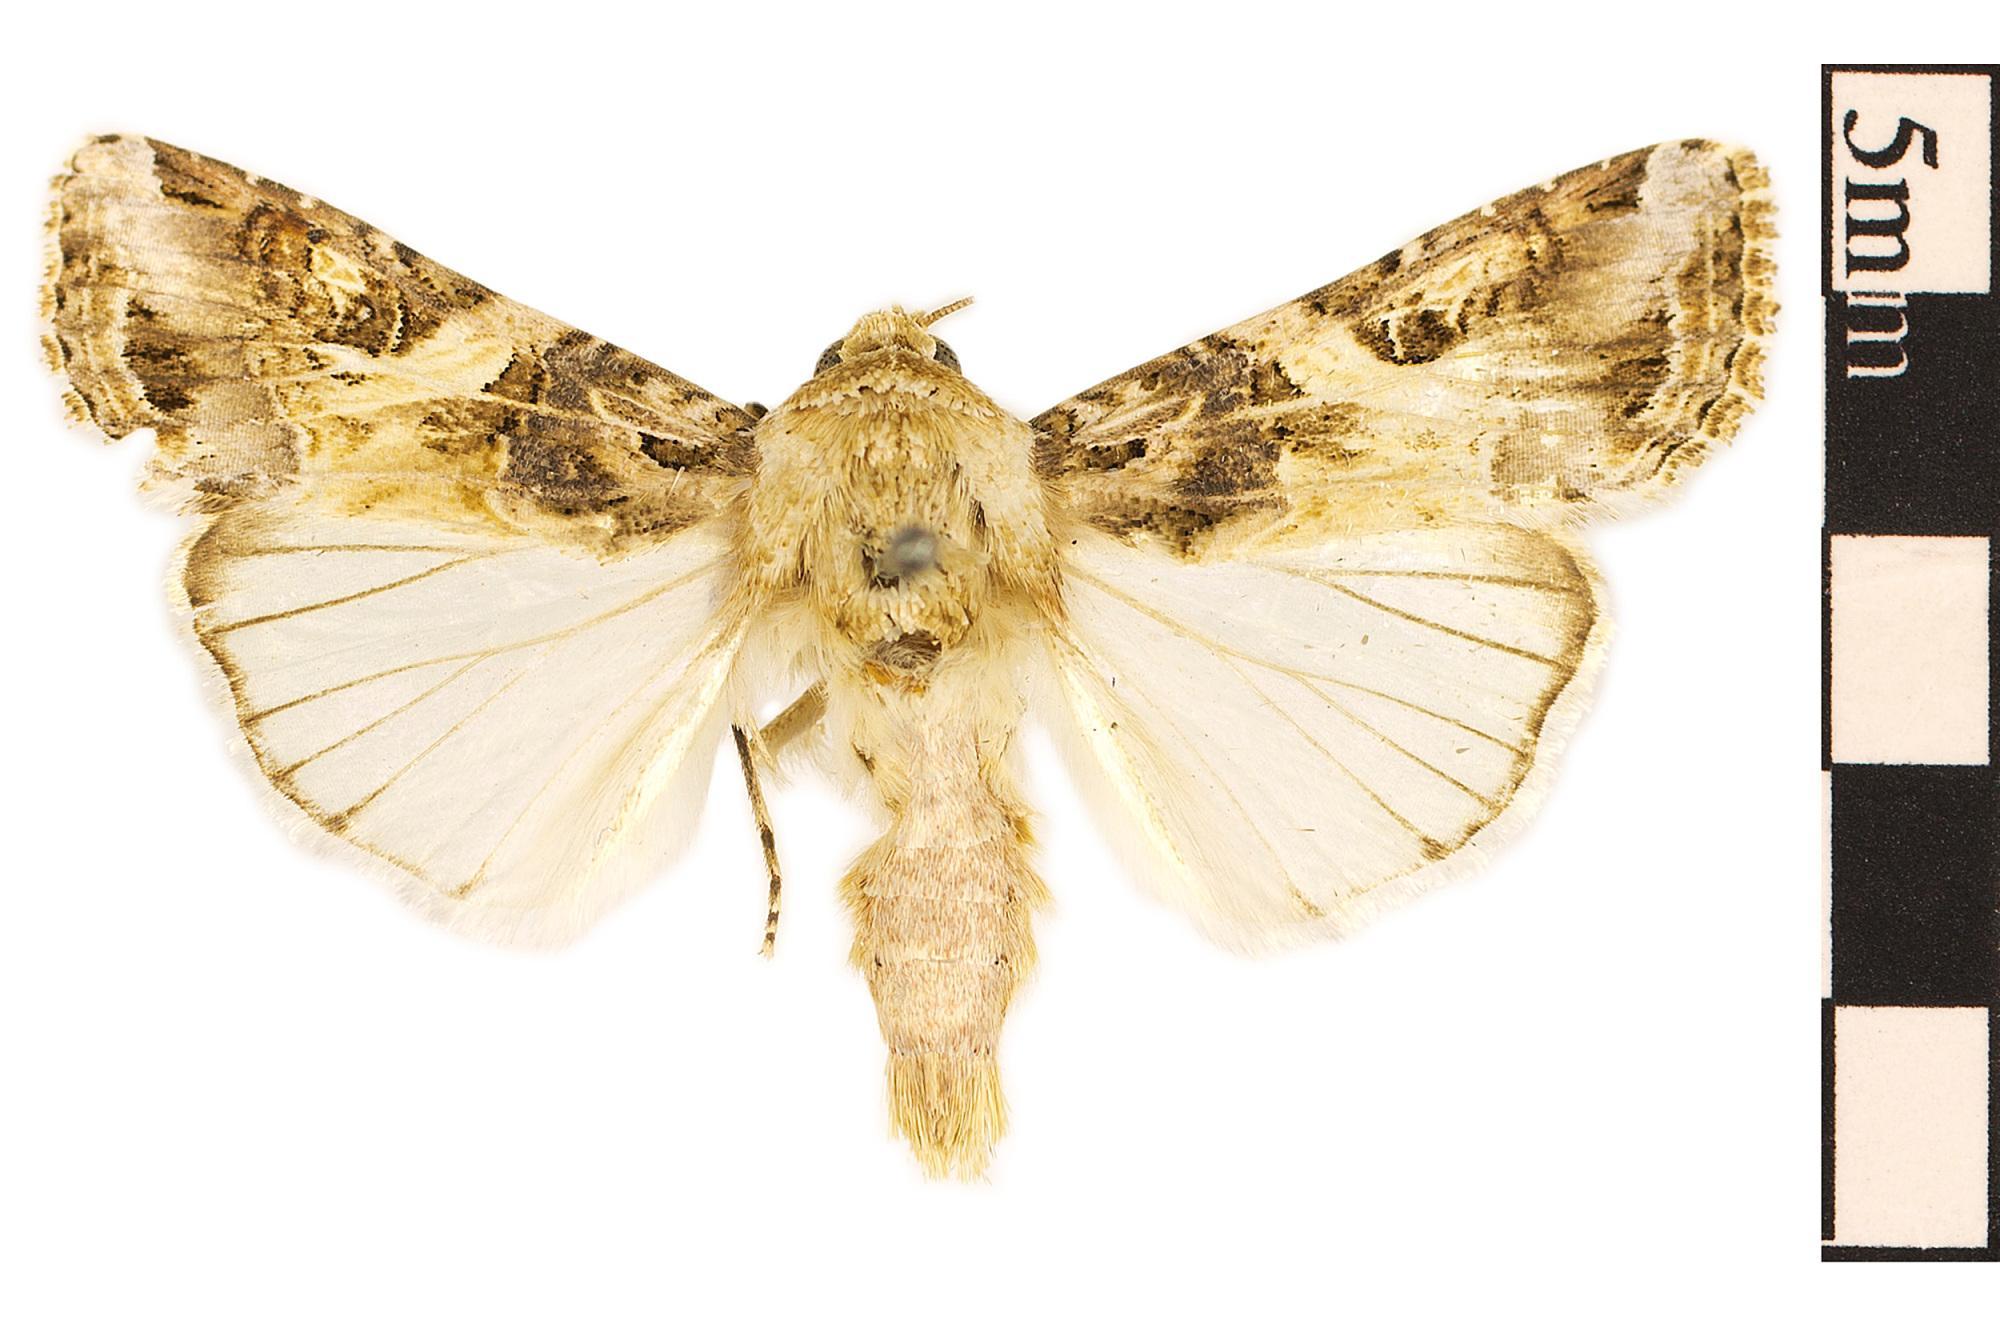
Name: Yellow-striped Armyworm Moth
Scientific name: Spodoptera ornithogalli
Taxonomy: Animalia, Arthropoda, Hexapoda, Insecta, Lepidoptera, Noctuidae
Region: US Central Plains (NE, KS, IA, MO)
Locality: North America, United States, Kansas